Payne's grey

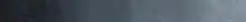

Payne's grey is a dark blue grey that has long been considered similar to another colour of a similar origin called neutral tint. The reason why they are similar is because both colours are made of the same pigments of indigo, ochre, and ivory black in watercolour, but in different proportions. The main difference between the two of them is that Payne's grey has a more lilac shadow, and therefore a warmer tint. Even though Payne's grey has a composition for acrylic paint, which uses a mixture of artificial ultramarine, ochre, and ivory black, its visual properties stay the same.